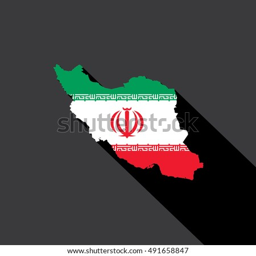
illustrated country shape with the flag